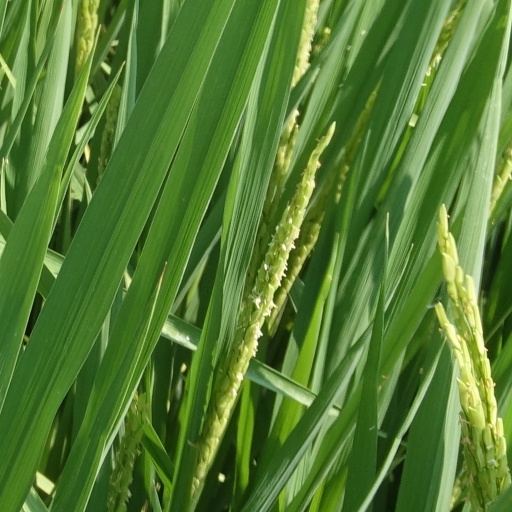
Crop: rice